Georgy Stepanov

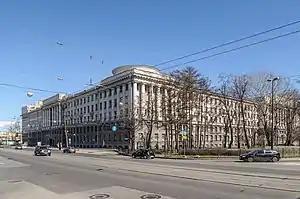
The Naval Academy, where Stepanov studied, taught, and eventually became head of.

From October 1925 Stepanov studied the Higher Naval Academic Courses at the Naval Academy, graduating in April 1926. He returned to the post of Chief of Staff of the Black Sea Fleet, was briefly acting commander of the Black Sea Fleet from January to March 1928, and then left to take up a post teaching at the Naval Academy. Over the next decade he held a number of positions at the Academy, including teacher, senior director, and department head, before becoming head of the Academy itself, as well as the head of Naval Engineering and Technical Academy, in September 1939. On 4 June 1940 he was advanced to the rank of vice admiral.